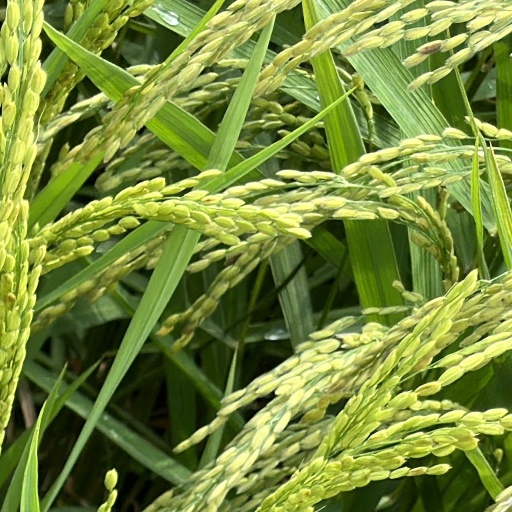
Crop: rice